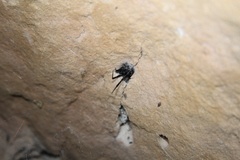
Species: Lactrodectus_hesperus